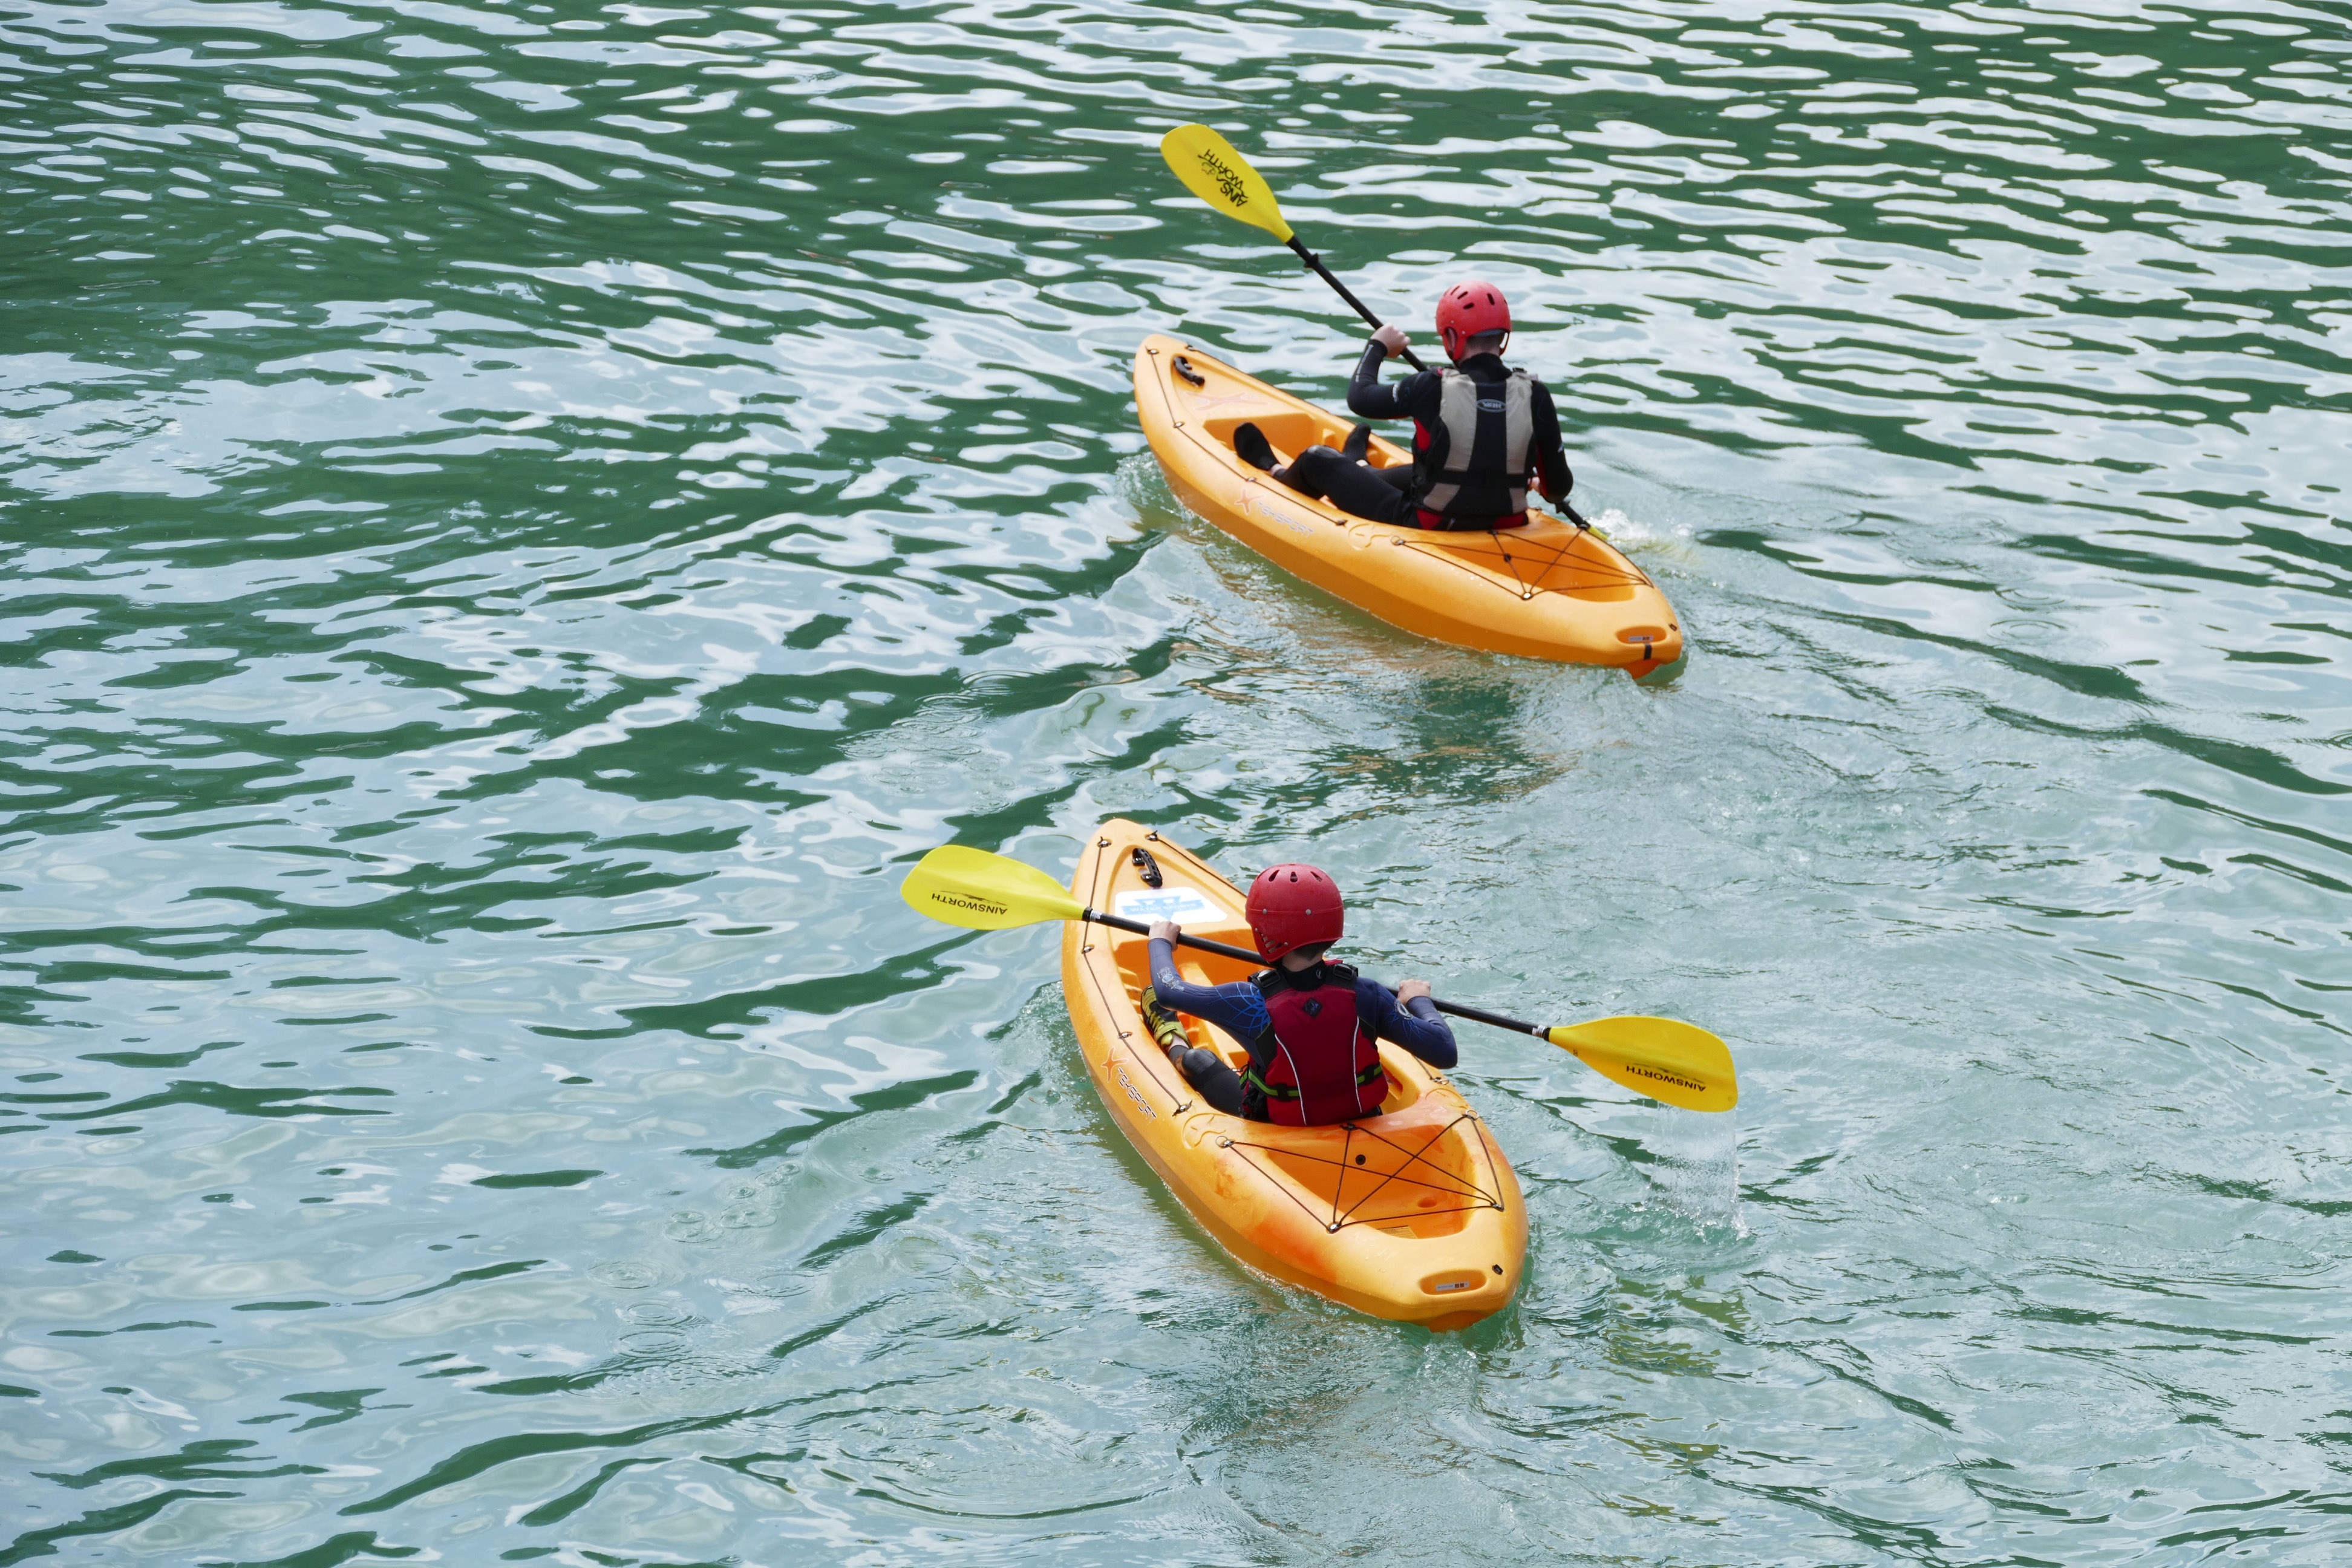
sea, water, ocean, sky, sport, boat, row, rowboat, lake, adventure, river, summer, vacation, tourist, travel, recreation, oar, transportation, transport, paddle, reflection, vehicle, fishing, holiday, blue, extreme sport, tourism, lifestyle, leisure, kayak, activity, sports equipment, outdoors, race, fun, team, relaxation, happiness, boating, boats, teamwork, kayaking, watercraft, rowing, canoeing, sea kayak, watercraft rowing, canoe sprint, whitewater kayaking